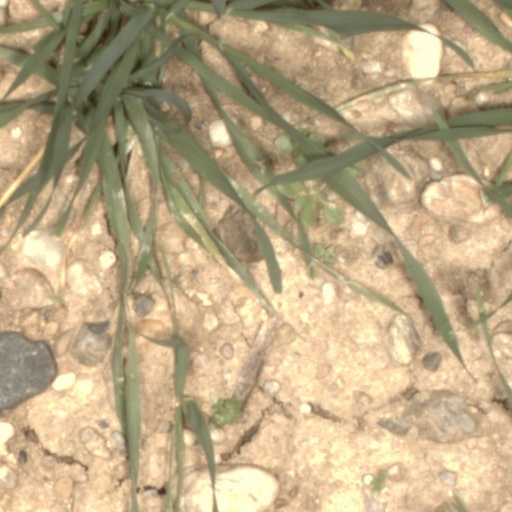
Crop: wheat